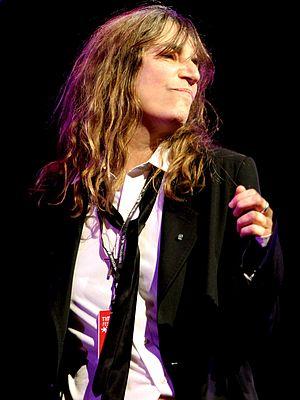
Patti Smith au TIM Festival de Rio de Janeiro. Português: Patti Smith em Rio de Janeiro. Русский: Концерт Патти Смит в Рио-де-Жанейро.
Le punk rock est un genre musical dérivé du rock, apparu au milieu des années 1970 et associé au mouvement punk de cette même époque. Précédé par une variété de musique protopunk des années 1960 et du début des années 1970, le punk rock se développe surtout entre 1974 et 1976 aux États-Unis, au Royaume-Uni et en Australie. Des groupes comme les Ramones, les Sex Pistols, et The Saints sont reconnus comme les pionniers d'un nouveau mouvement musical.